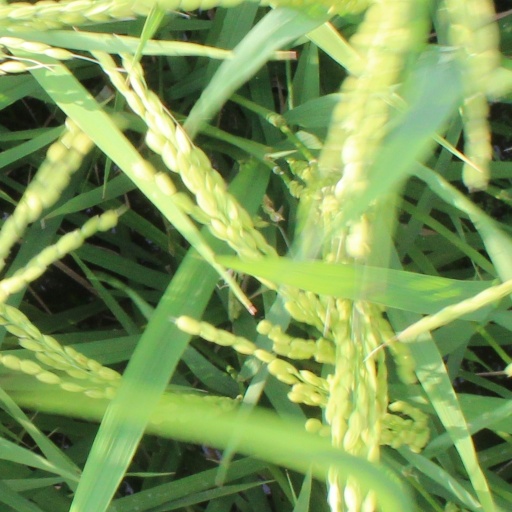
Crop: rice